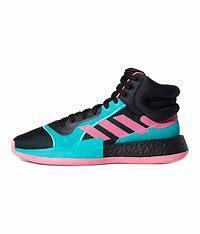
Brand: Adidas
Model: Marquee Boost